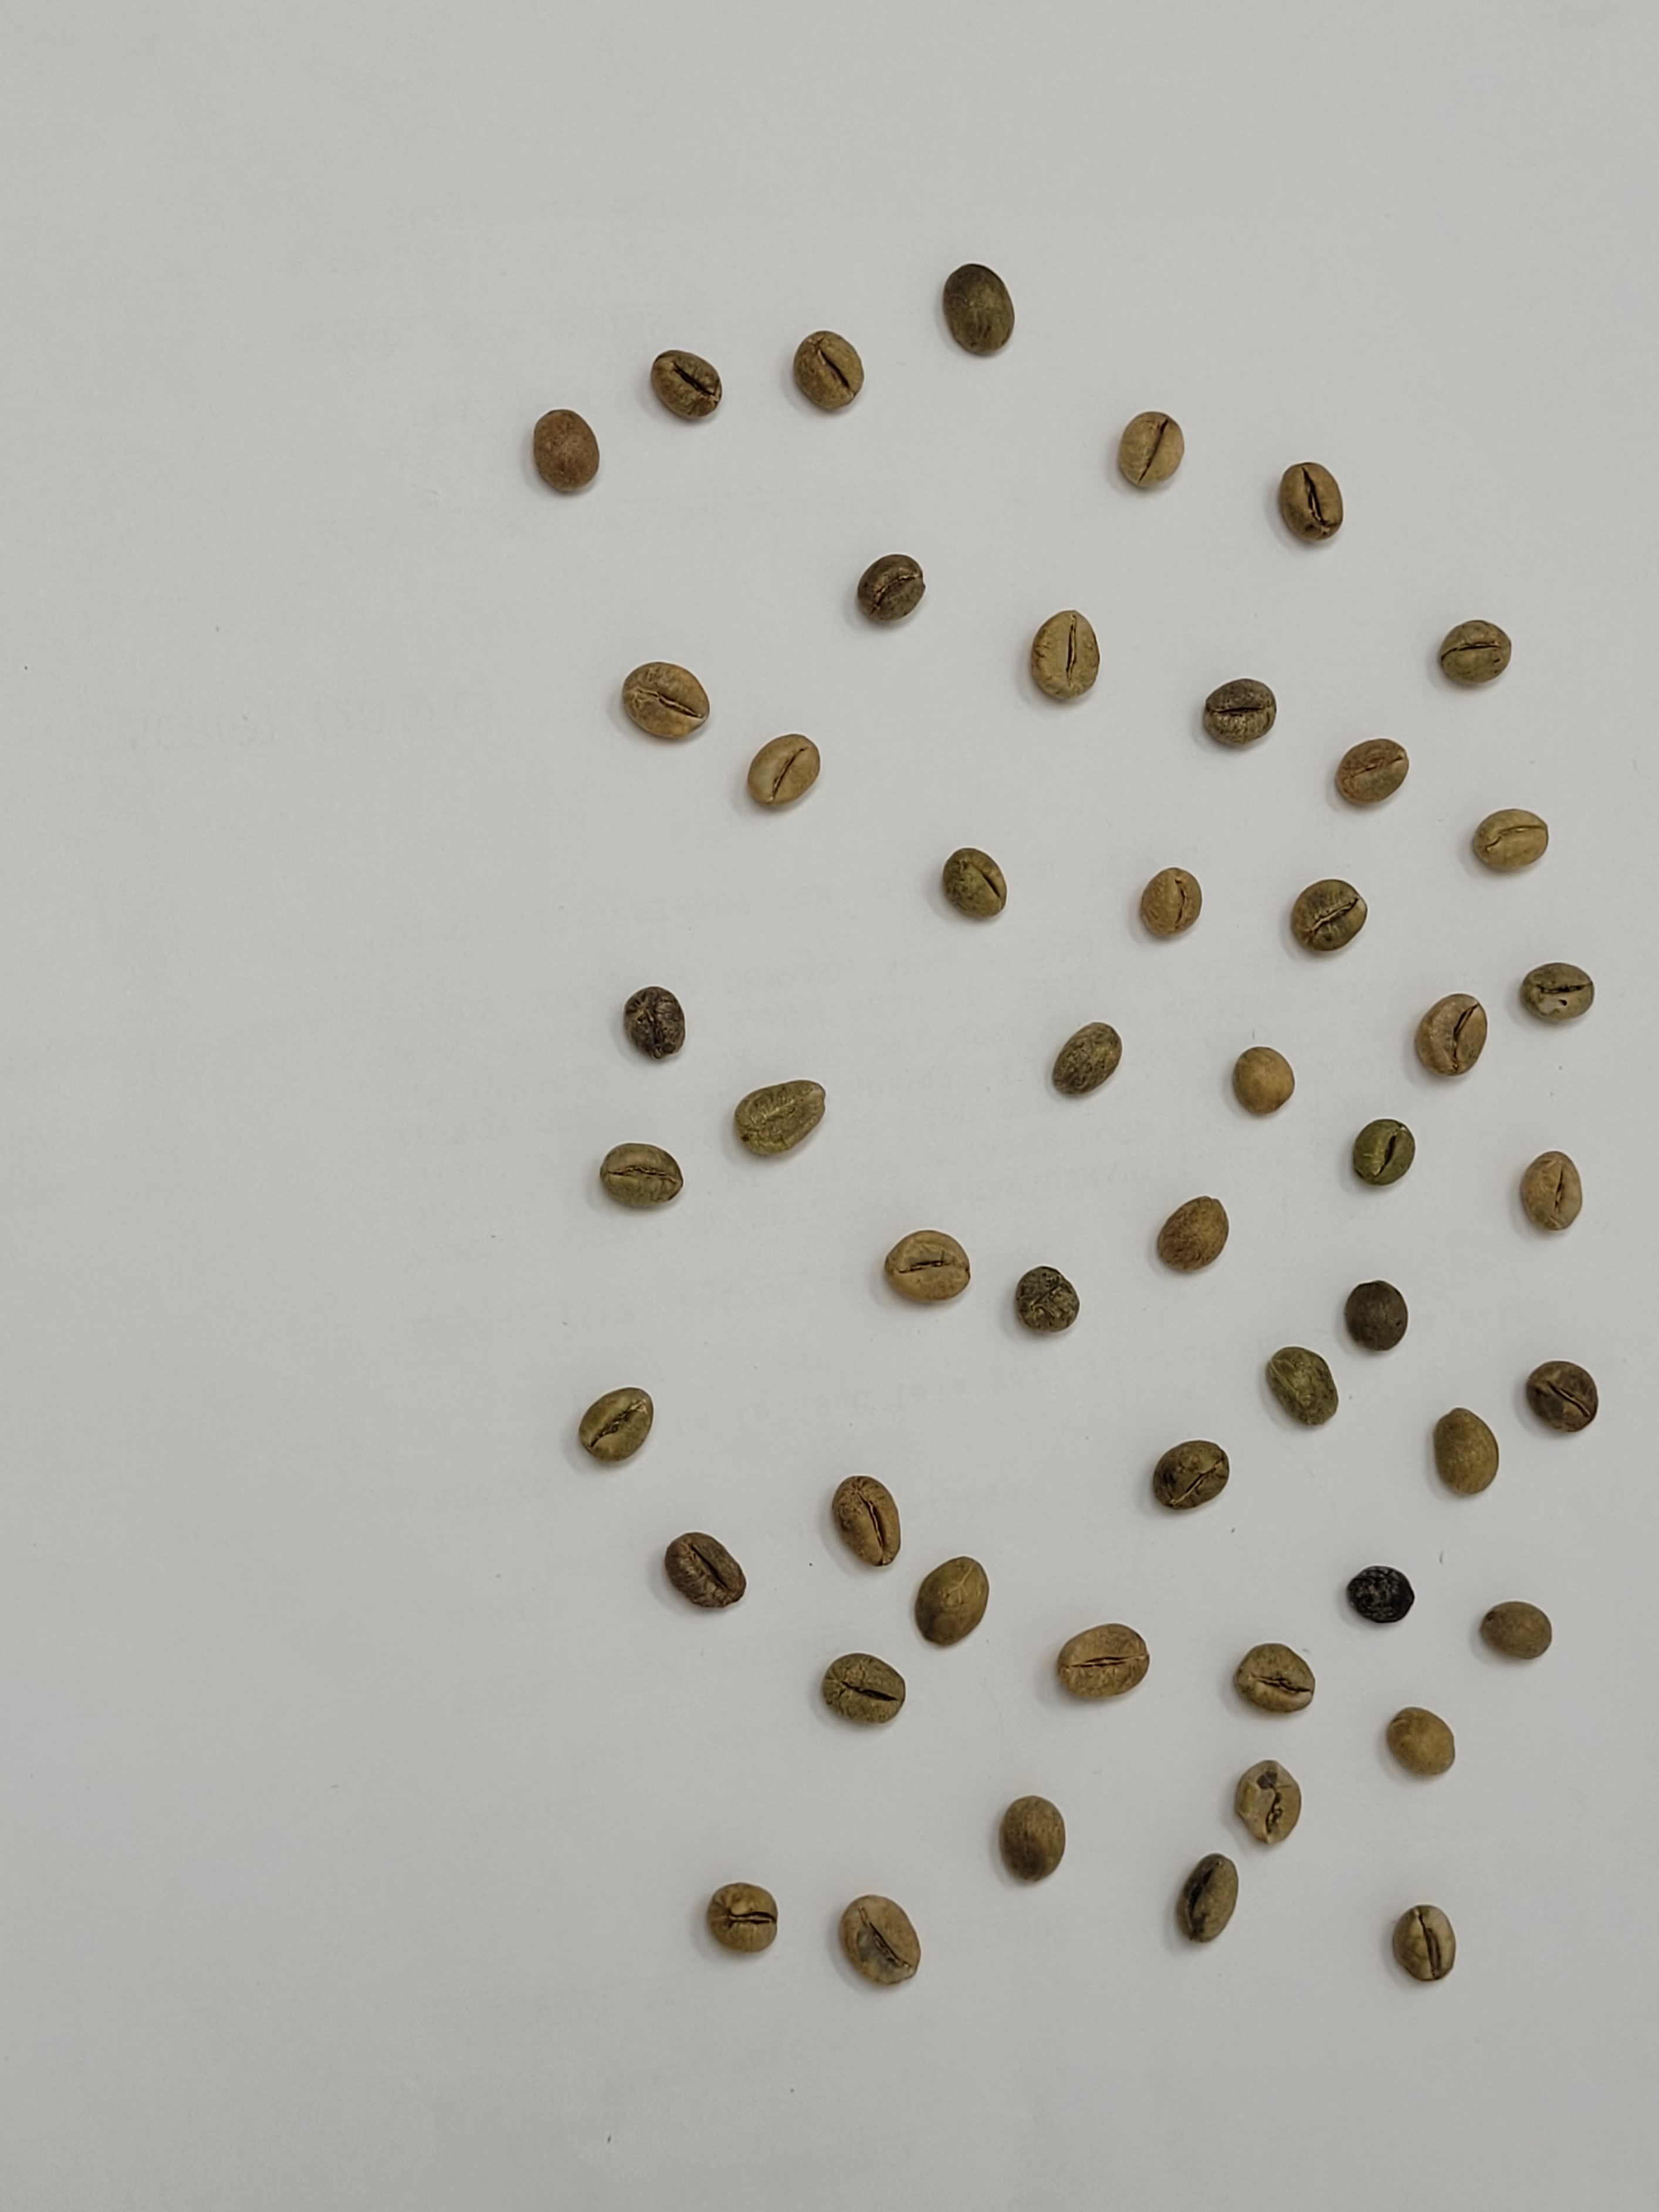
Coffee bean quality grade: PB-II